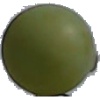
Label: Grape White 4